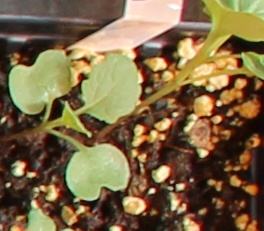
Label: Canola